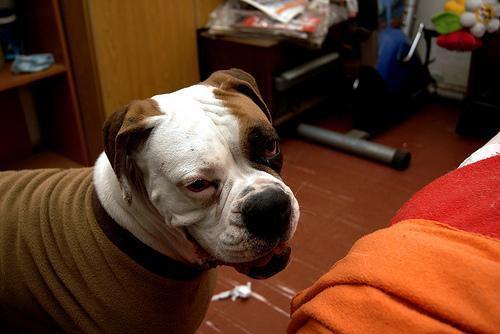
boxer